Bulla (gastropod)

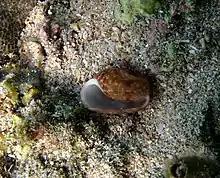
A shell of "Bulla vernicosa"

All "Bulla" species have large, ovate external shells, which are large enough to accommodate the whole snail when retracted. All species have rather similarly shaped shells. The shells have a deep, narrow umbilicus at the apex. There is no operculum.